Carlos Arruza

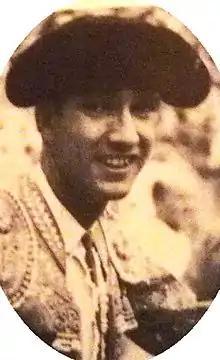

Carlos Arruza (February 17, 1920 – May 20, 1966), born Carlos Ruiz Camino, was one of the most prominent bullfighters of the 20th century. He was known as "El Ciclón" ("the cyclone").